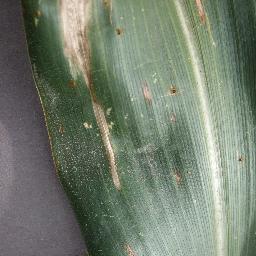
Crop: corn
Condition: (maize)_cercospora_spot_gray_spot